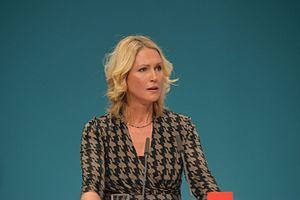
Le cabinet Schwesig est le gouvernement du Land de Mecklembourg-Poméranie-Occidentale depuis le 4 juillet 2017, durant la 7ᵉ législature du Landtag.